List of Ranma ½ chapters

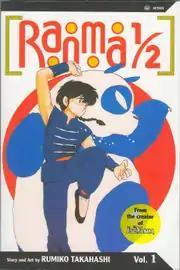
Volume 1 cover of the 2003 edition released by Viz Media

"Ranma ½" is a Japanese manga series written and illustrated by Rumiko Takahashi. Published by Shogakukan, it was serialized in "Weekly Shōnen Sunday" magazine from August 1987 to March 1996. The story revolves around a teenage boy named Ranma Saotome who has trained in martial arts since early childhood. As a result of an accident during a training journey, he is cursed to become a girl when splashed with cold water, while hot water changes him back into a boy. Throughout the series Ranma seeks out a way to rid himself of his curse, while his friends, enemies and many fiancées constantly hinder and interfere.